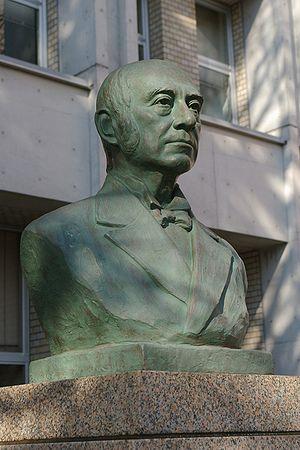
L'université Meiji Gakuin est une université privée chrétienne ayant deux campus à Shirokane et Yokohama. Elle fut fondée en 1863 par James Curtis Hepburn.